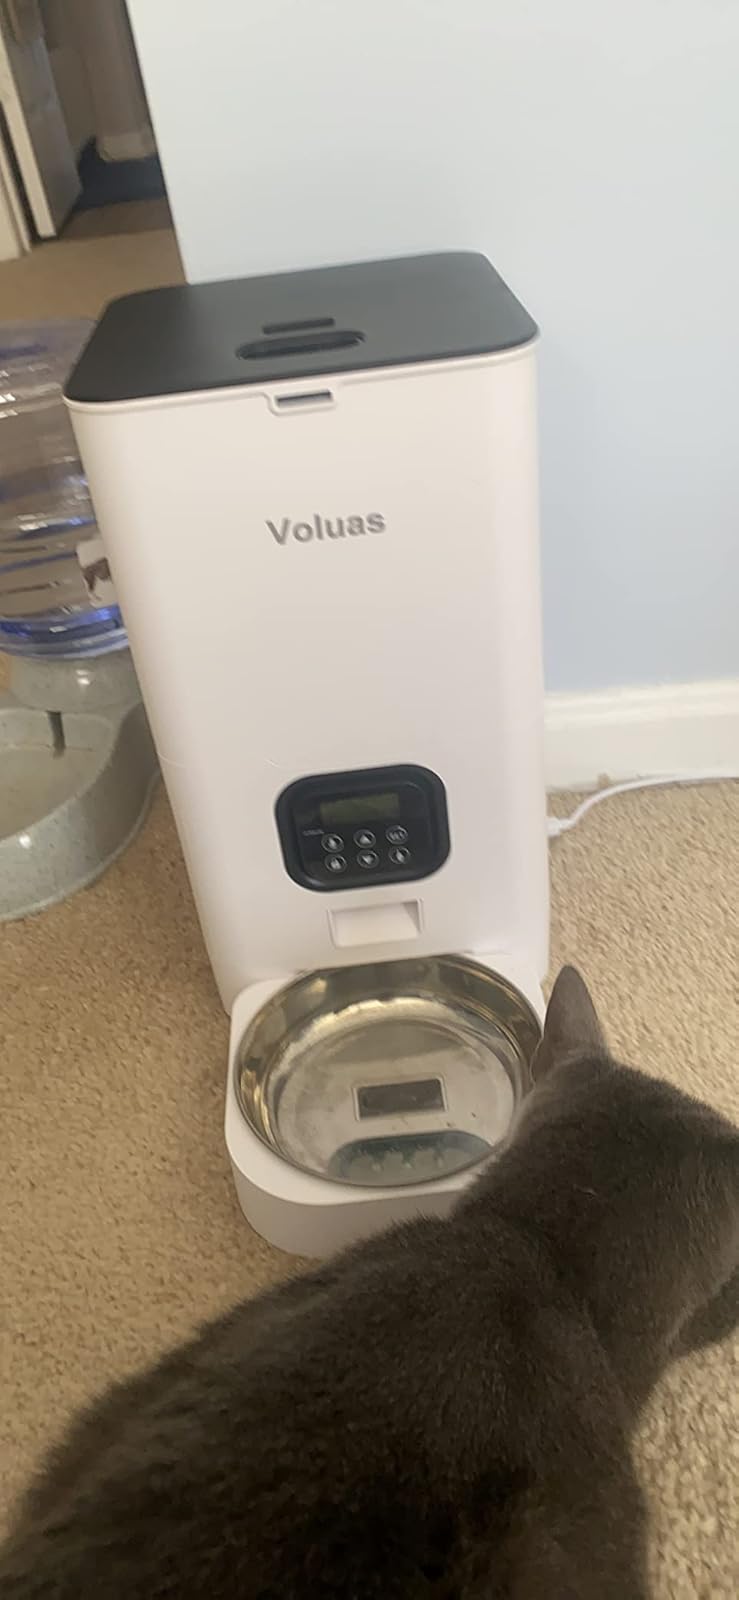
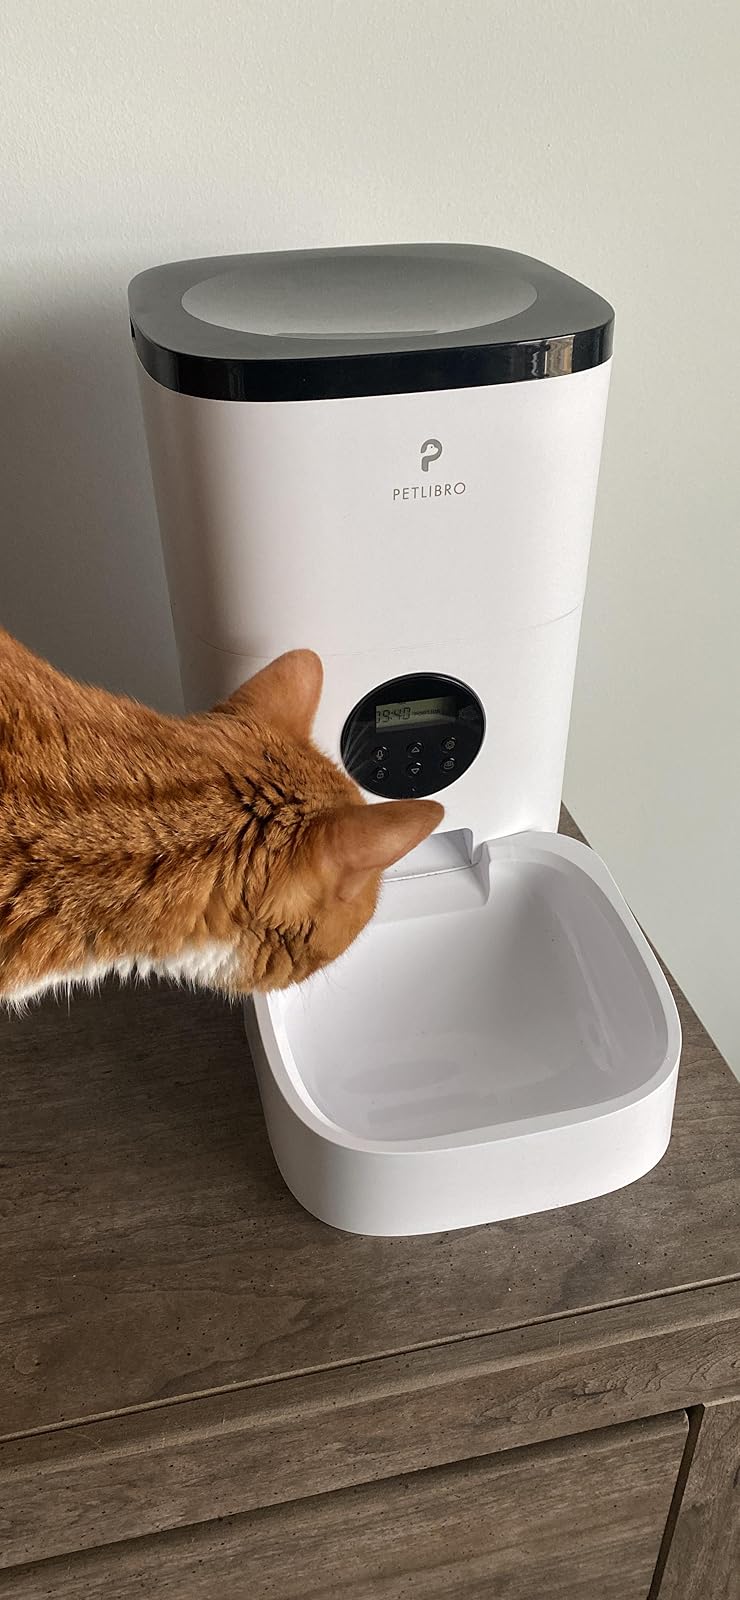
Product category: items_feeder
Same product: no